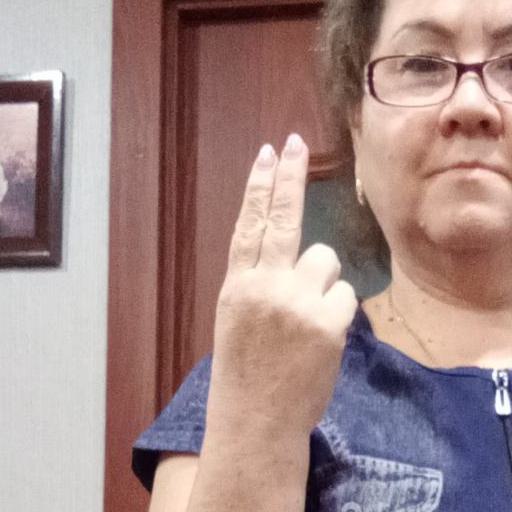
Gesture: two_up_inverted